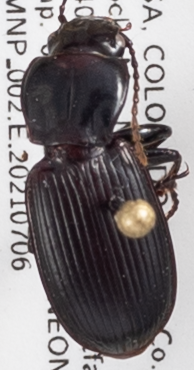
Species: Pterostichus protractus
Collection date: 2021-07-06
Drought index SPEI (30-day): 0.782
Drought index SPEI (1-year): -0.588
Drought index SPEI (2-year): -0.8